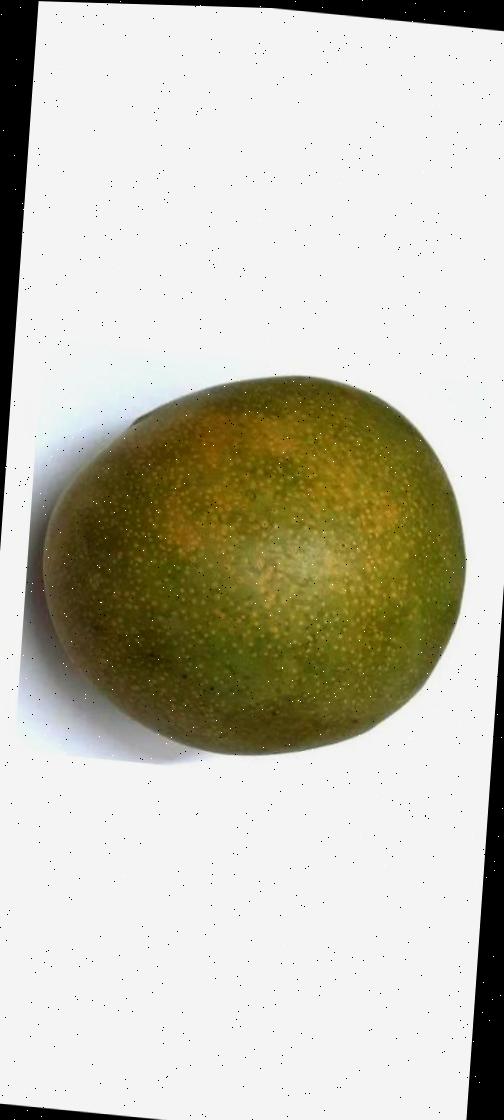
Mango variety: Bari-4